Castillo de La Calahorra

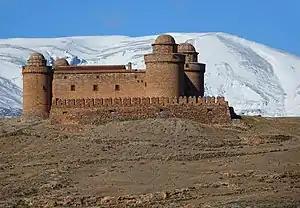

Castillo de La Calahorra is located in La Calahorra, in the province of Granada, Spain. It is situated in the Sierra Nevada foothills. Built between 1509 and 1512, it was one of the first Italian Renaissance castles to be built outside Italy. It was declared a "Bien de Interés Cultural" monument in 1922.